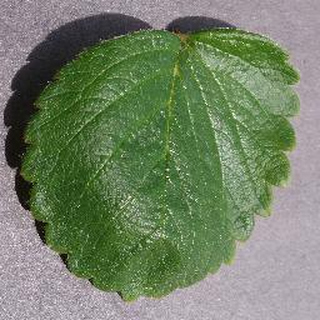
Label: healthy_strawberry